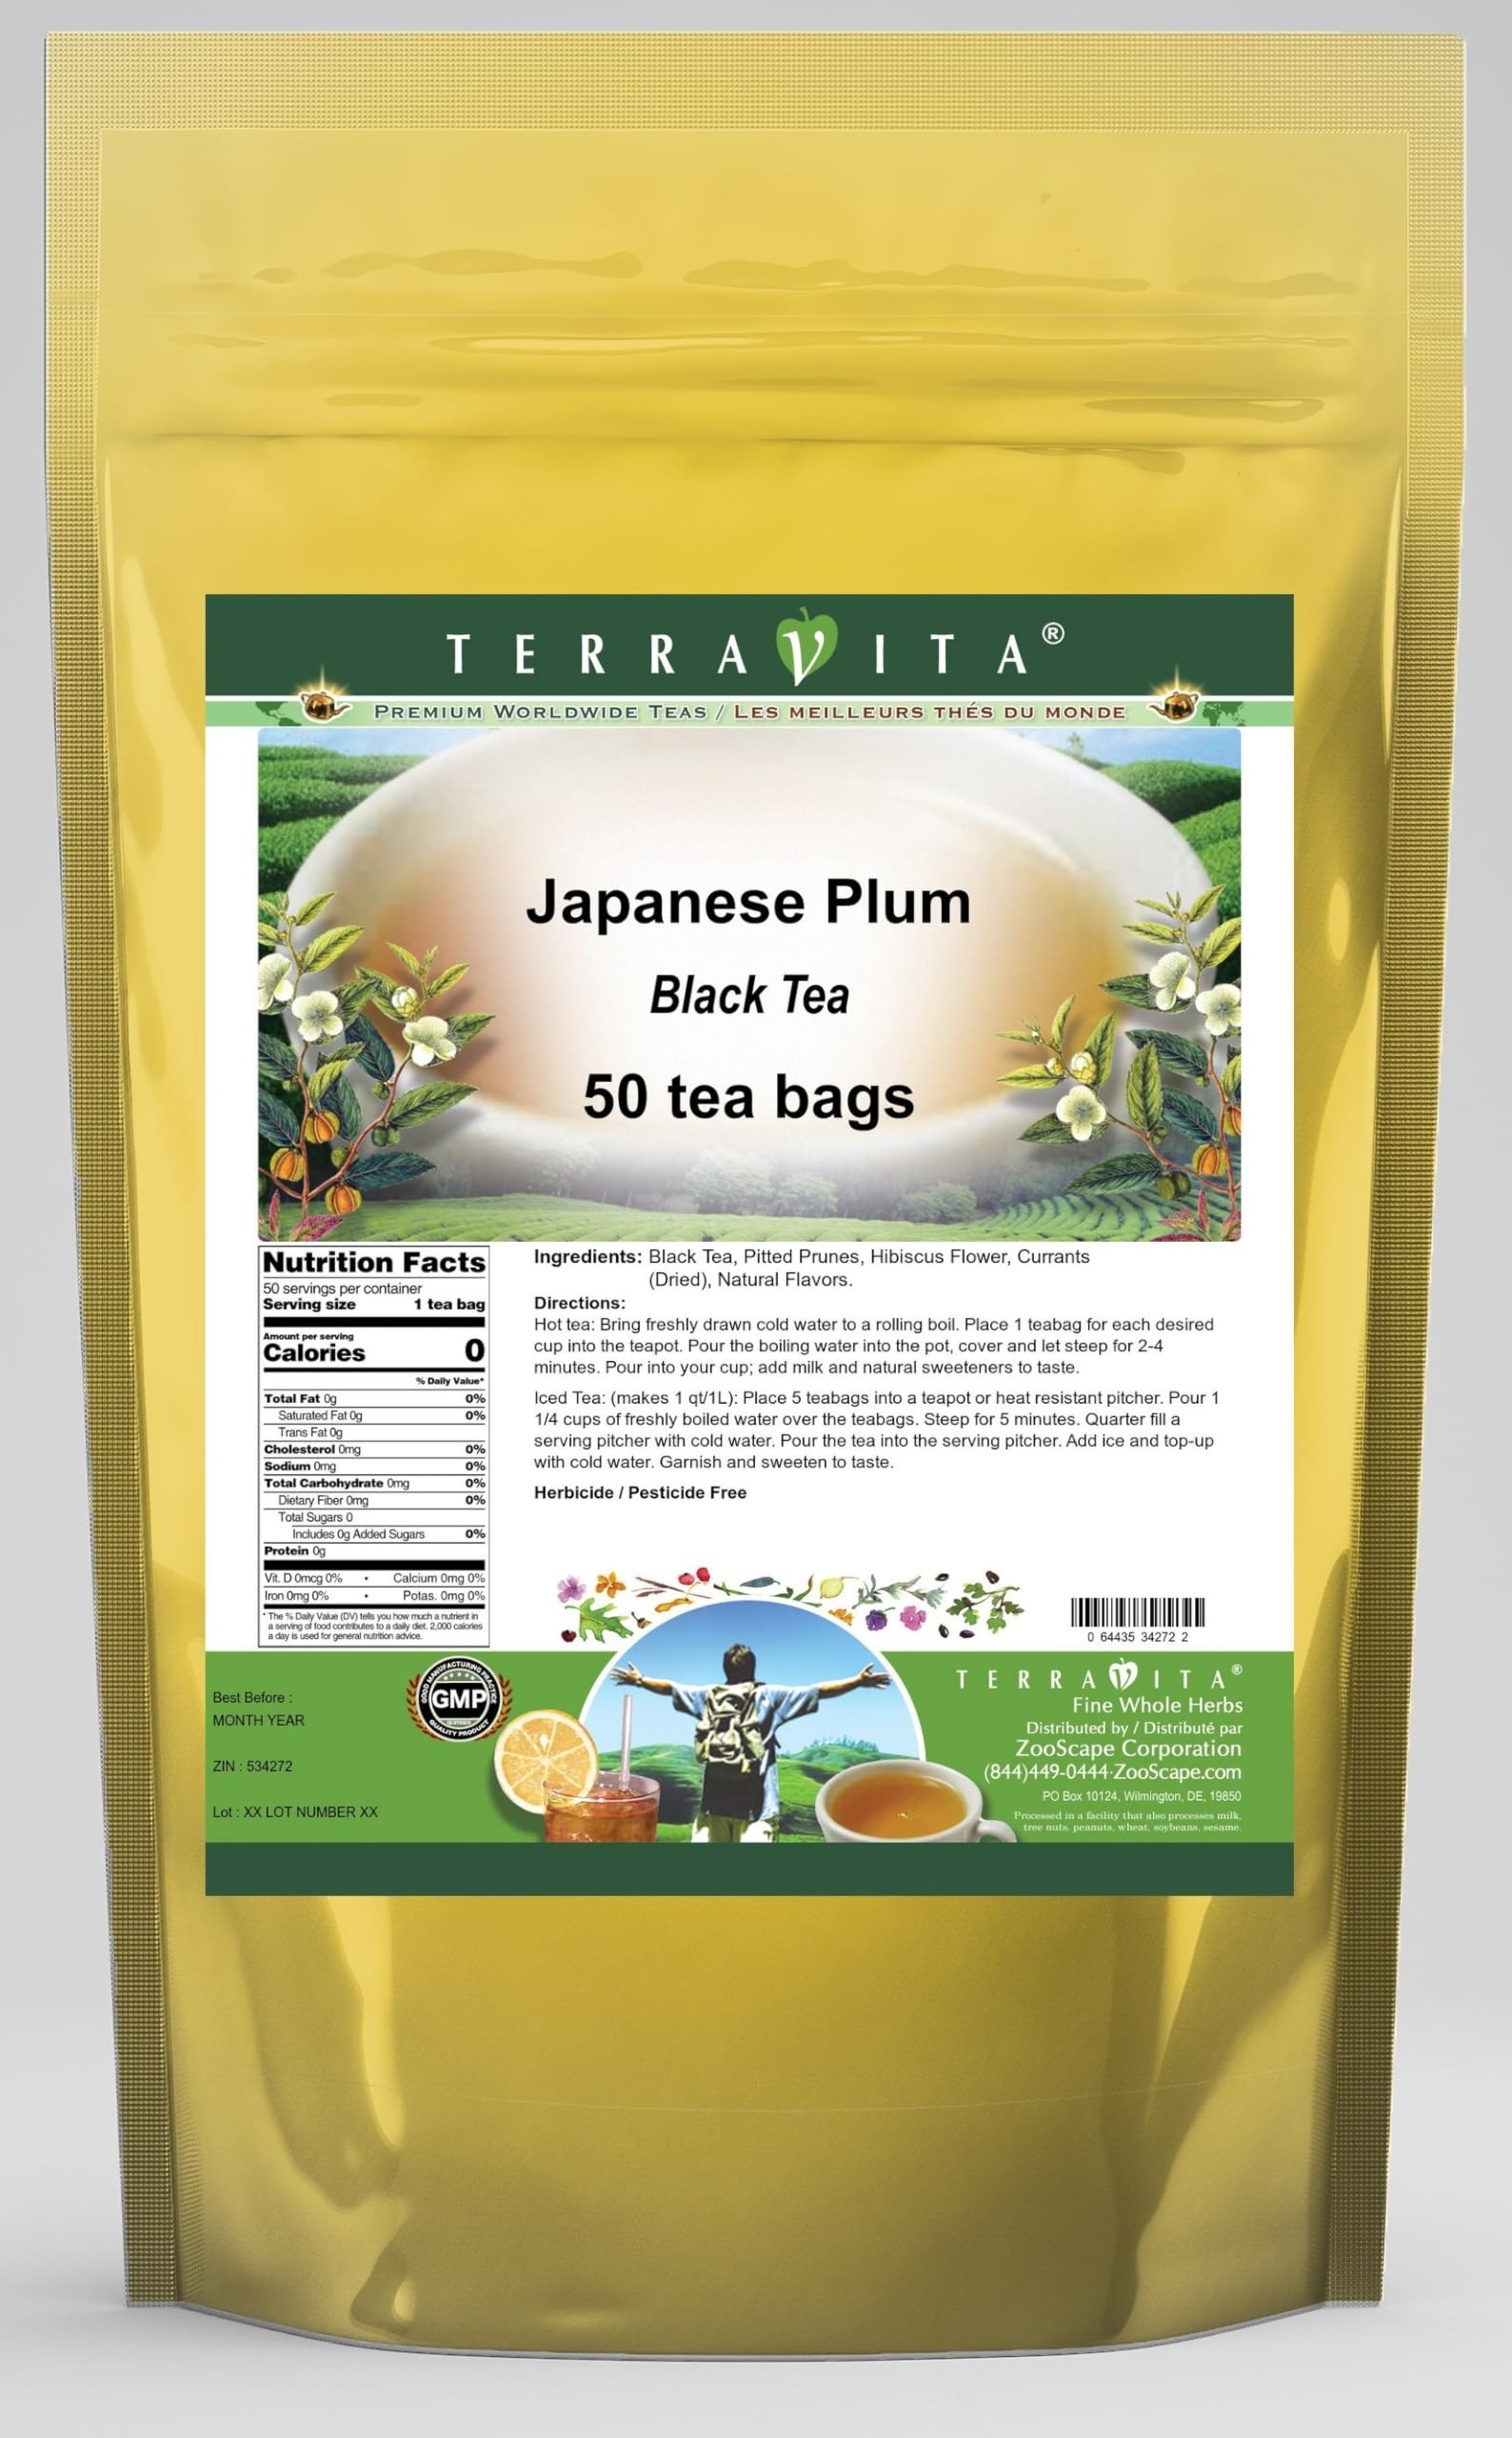
Item Name: Japanese Plum Black Tea (50 tea bags, ZIN: 534272) - 3 Pack
Bullet Point 1: Our Japanese Plum Black Tea is a tasty flavored Black tea with Pitted Prunes, Hibiscus Flower and Currants that has a refreshing taste that will impress you! The unique Japanese Plum taste is delicious! - Ingredients: Black tea, Pitted Prunes, Hibiscus Flower, Currants and Natural Japanese Plum Flavor.
Bullet Point 2: No fillers.
Bullet Point 3: Manufacturer: TerraVita
Bullet Point 4: Size: 50 tea bags
Bullet Point 5: Black Tea Bags - Packed in a convenient upright pouch!
Product Description: Our Japanese Plum Black Tea is a tasty flavored Black tea with Pitted Prunes, Hibiscus Flower and Currants that has a refreshing taste that will impress you! The unique Japanese Plum taste is delicious! - Ingredients: Black tea, Pitted Prunes, Hibiscus Flower, Currants and Natural Japanese Plum Flavor. - Hot tea brewing method: Bring freshly drawn cold water to a rolling boil. Place 1 teabag for each desired cup into the teapot. Pour the boiling water into the pot, cover and let steep for 2-4 minutes. Pour into your cup; add milk and natural sweeteners to taste. - Iced tea brewing method: (to make 1 liter/quart): Place 5 teabags into a teapot or heat resistant pitcher. Pour 1 1/4 cups of freshly boiled water over the teabags. Steep for 5 minutes. Quarter fill a serving pitcher with cold water. Pour the tea into the serving pitcher. Add ice and top-up with cold water. Garnish and sweeten to taste. - TerraVita is an exclusive line of premium-quality, natural source products that use only the finest, purest and most potent ingredients found around the world. TerraVita is hallmarked by the highest possible standards of purity, potency, stability and freshness. All of our products are prepared with the highest elements of quality control, from raw materials through the entire manufacturing process, up to and including the moment that the bottles or bags are sealed for freshness and shipped out to you. Our highest possible standards are certified by independent laboratories and backed by our personal guarantee. - TerraVita exists to meet and ensure your family's health and wellness without the harmful effects of chemicals and health products. We strive to make all of our products affordable and reliable and are constantly searching the market to maintain our affordability and
Value: 150.0
Unit: Count

Price: 77.04